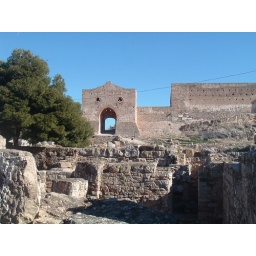
lookin at the door of the castle in sagunto.JPG